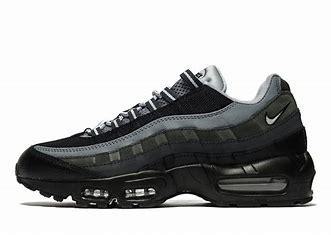
Brand: Nike
Model: Air Max 95